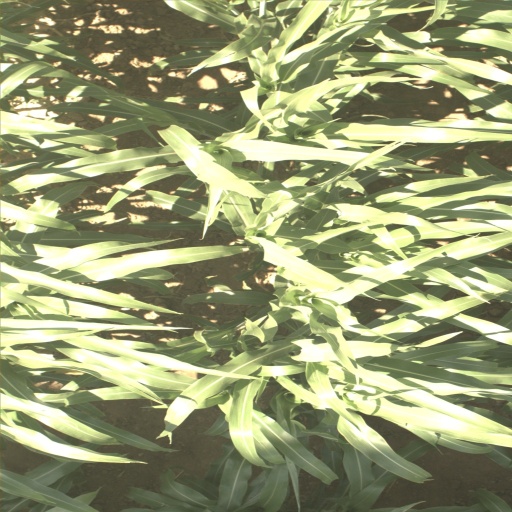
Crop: sorghum